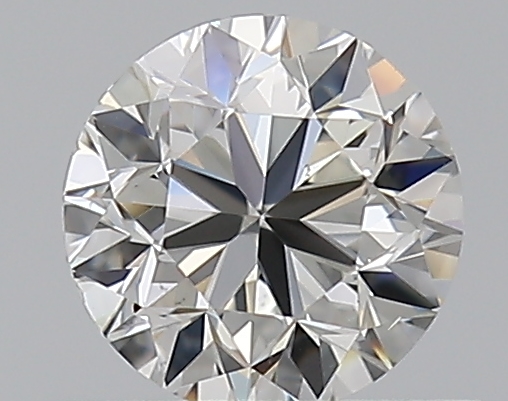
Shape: round
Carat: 0.5
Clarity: VS2
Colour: H
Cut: GD
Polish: EX
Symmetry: GD
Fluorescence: N
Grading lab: GIA
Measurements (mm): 4.85 x 4.89 x 3.22